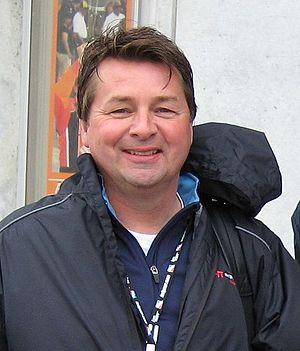
Scott Goodyear est un ancien pilote automobile canadien.